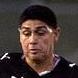
Age: 22